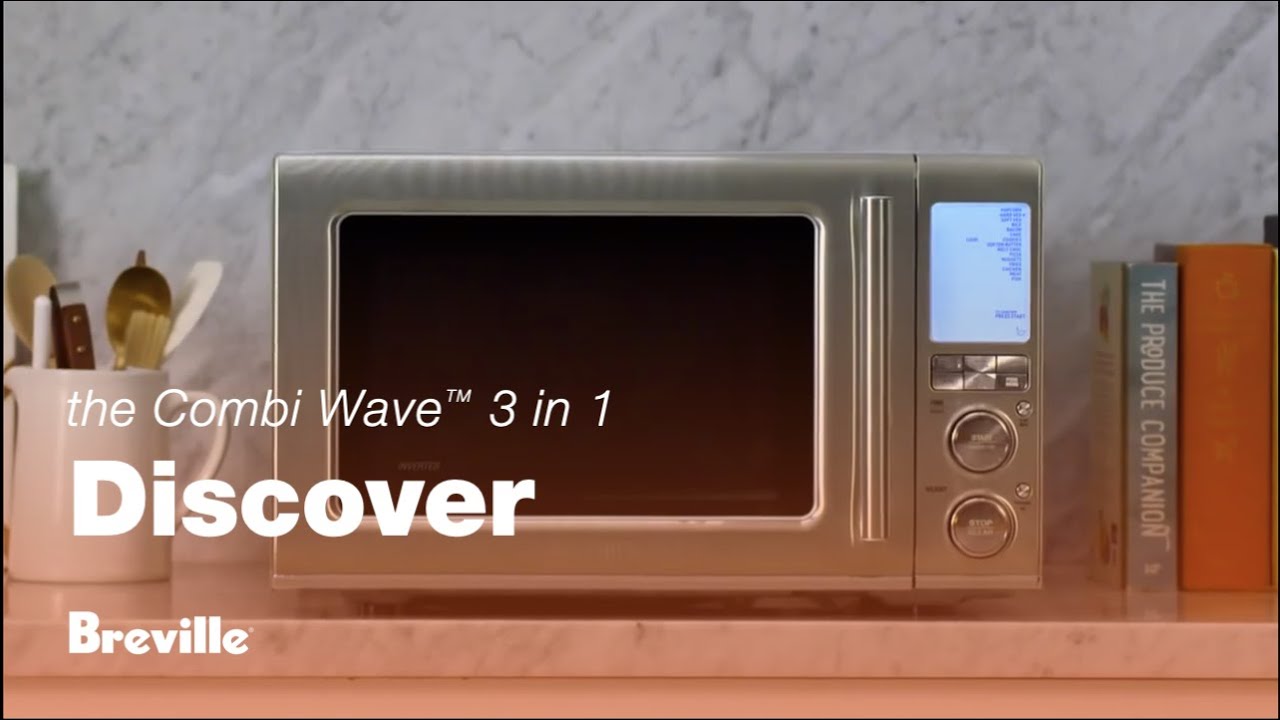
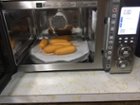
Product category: misc
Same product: yes